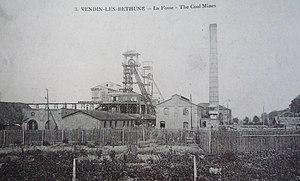
La Fosse n° 1 - 1 bis de la Compagnie des Charbonnages de Vendin-lez-Béthune était un charbonnage constitué de deux puits situé à Vendin-lès-Béthune, Pas-de-Calais, Nord-Pas-de-Calais, France.
Un charbonnage ou une houillère est une mine de houille, c'est-à-dire un lieu d'extraction du charbon.
La Compagnie des Charbonnages de Vendin-lez-Béthune est une compagnie minière qui a exploité la houille à Vendin-lès-Béthune dans le bassin minier du Nord-Pas-de-Calais. Elle est créée le 1ᵉʳ février 1912 et exploite la concession de Vendin, auparavant exploitée par la Compagnie des mines de Vendin jusqu'à l'inondation de ses deux fosses en 1900.